Kevin Escamilla

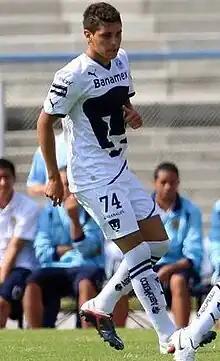
Escamilla playing for UNAM

Kevin Rafael Escamilla Moreno (born 21 February 1994) is a Mexican professional footballer who plays as a defensive midfielder for Liga MX club Querétaro.